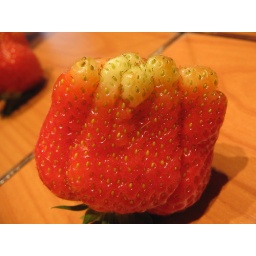
A freaky strawberry bought from a market behind a multi-storey car park in cardiff